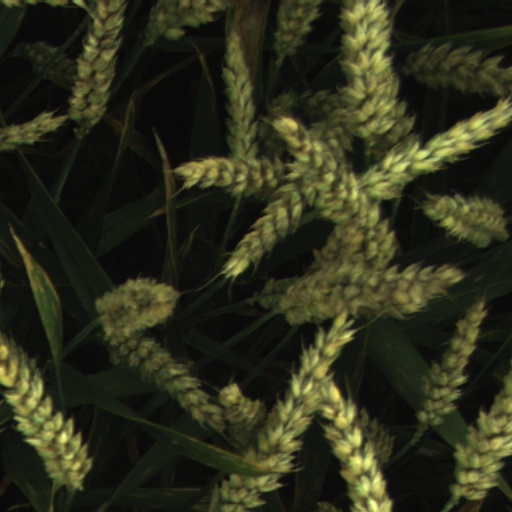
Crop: wheat